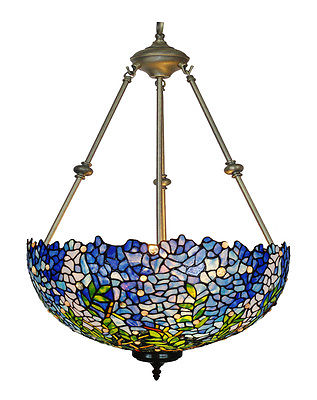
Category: lamp